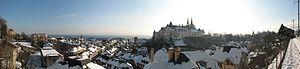
Panorama de la ville de Neuchâtel et de son château couvert de neige
Neuchâtel est une ville de Suisse, chef-lieu du canton de Neuchâtel et de l'ancien district de Neuchâtel. Située dans la région Littoral au bord du lac de Neuchâtel, sur le flanc sud du massif du Jura, elle fait face à la chaîne des Alpes.
Le château de Neuchâtel est situé sur un éperon rocheux au centre de la ville de Neuchâtel, chef-lieu du canton du même nom, en Suisse. Il jouxte la collégiale et surplombe la ville. On y accède depuis le centre-ville par la rue du Château.